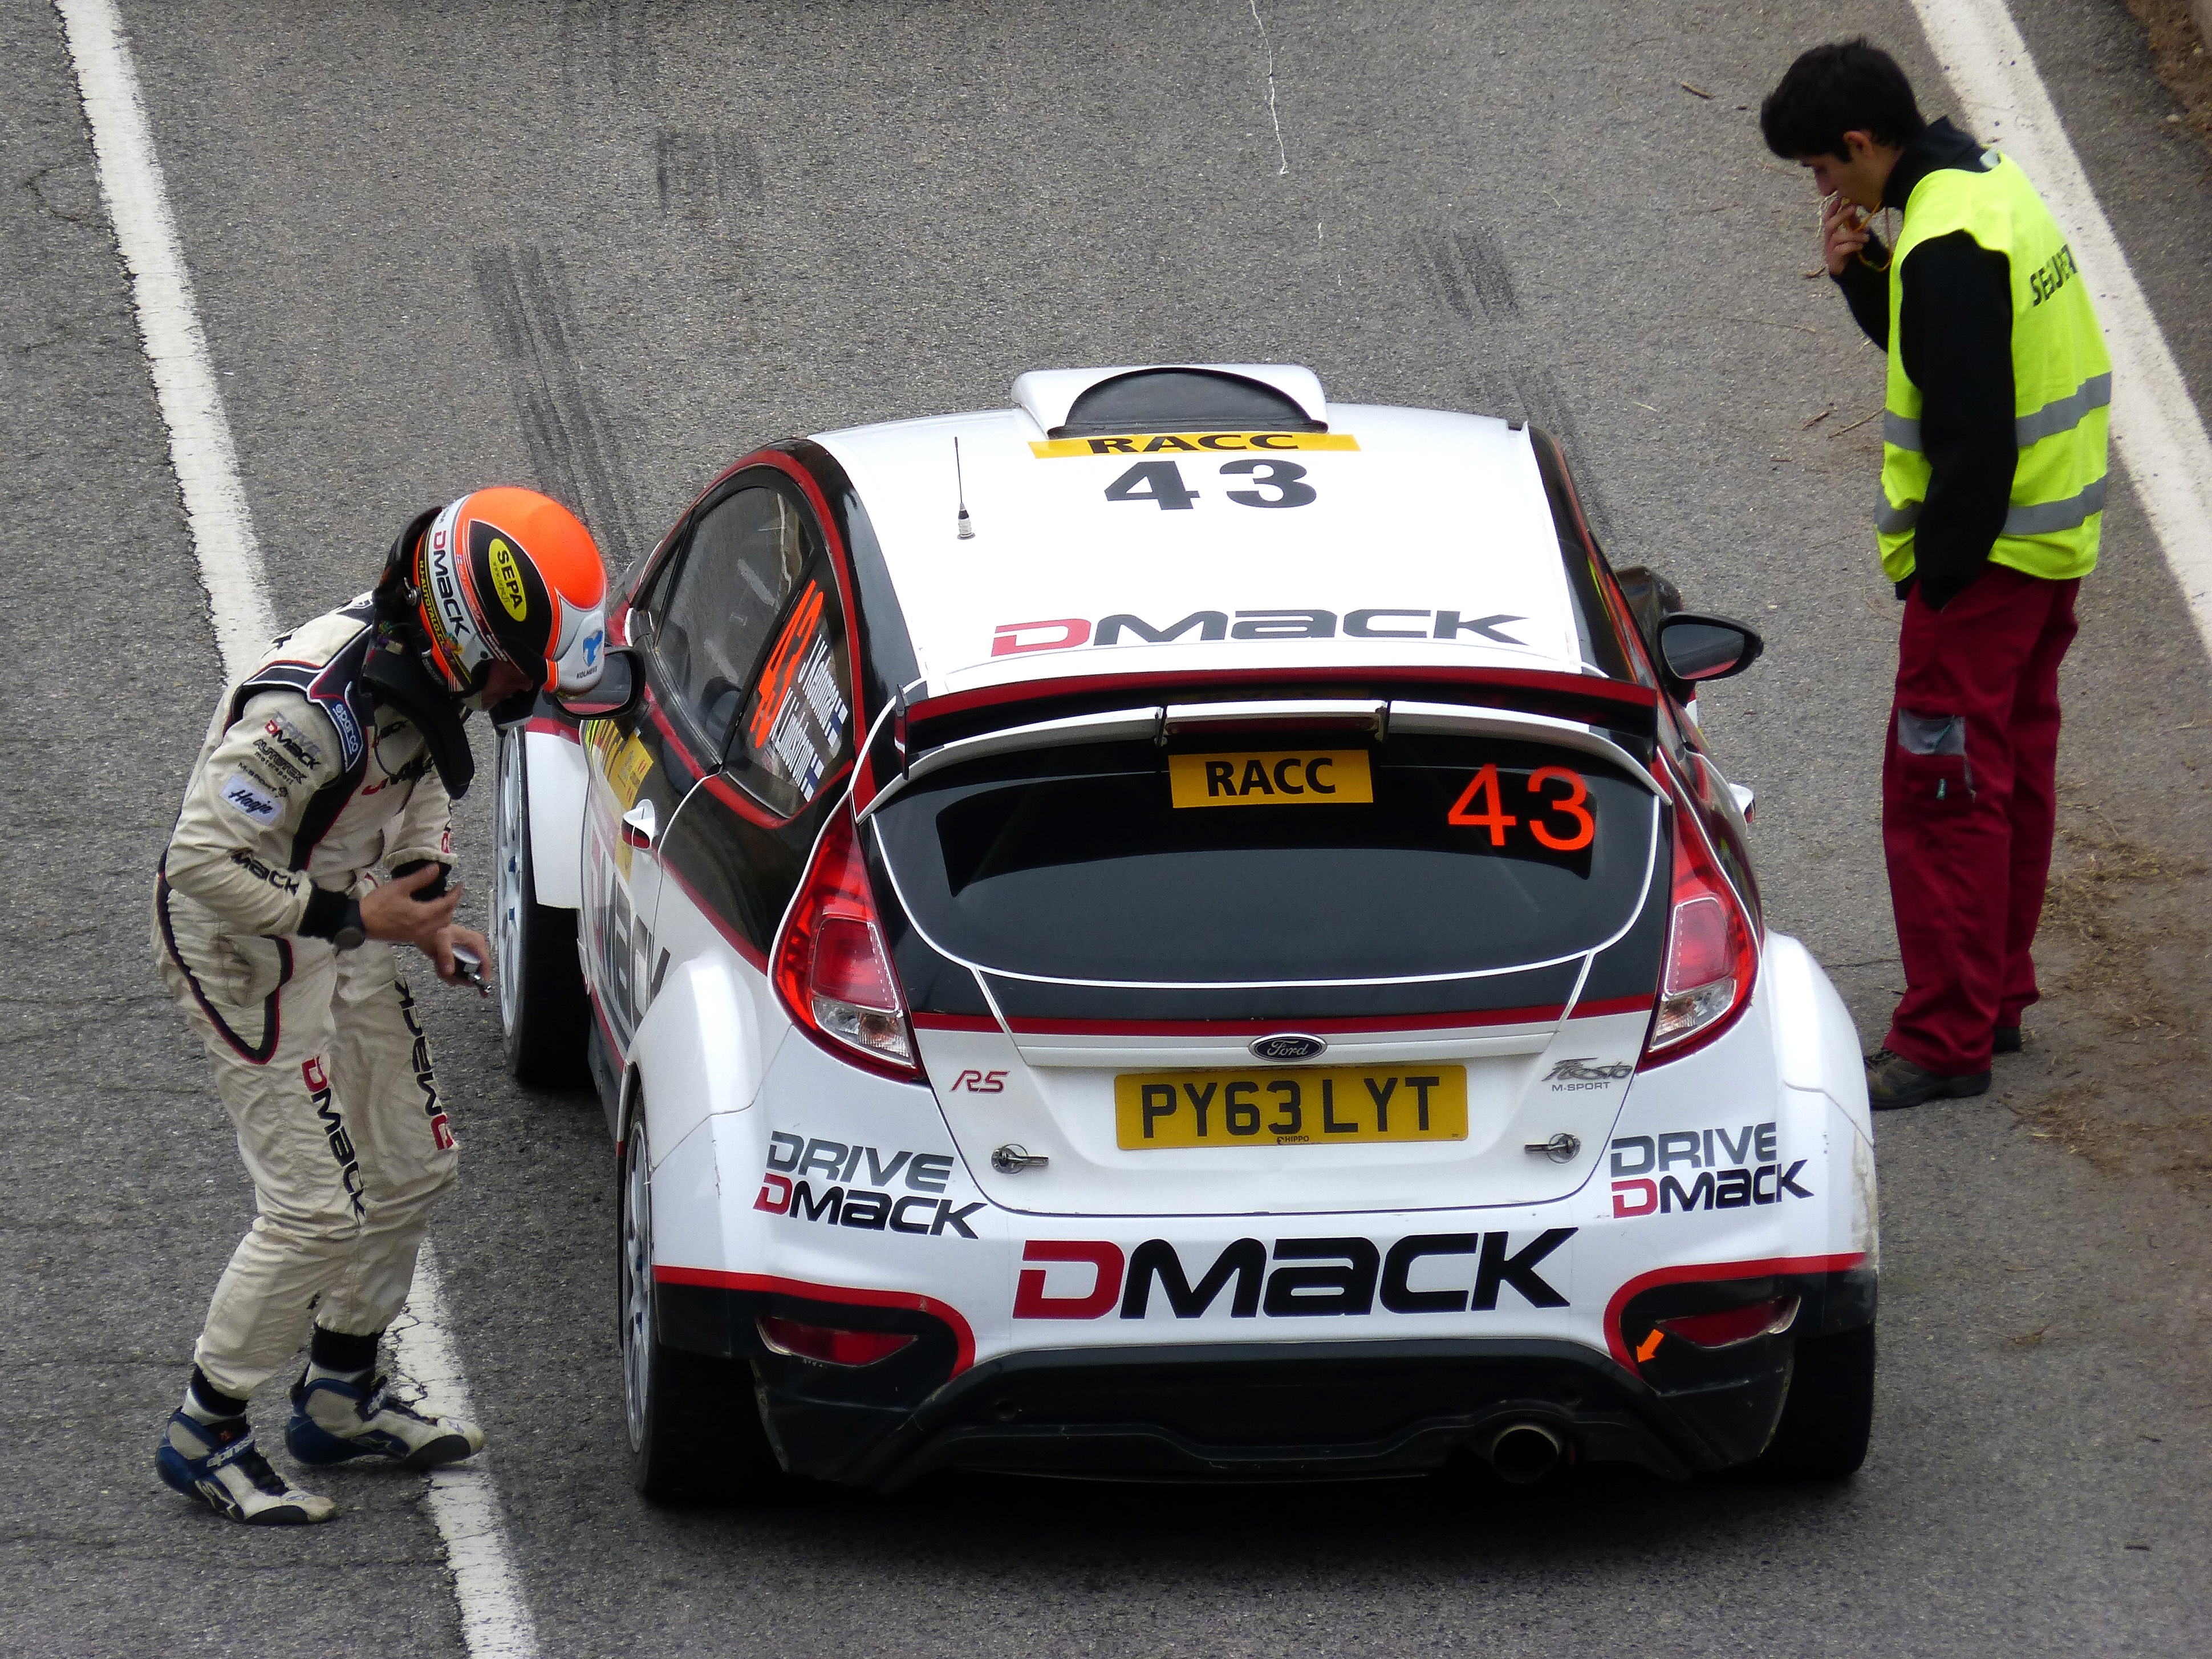
car, vehicle, sports car, race car, race, sports, racing, stretch, sedan, control, race track, motorsport, wrc, output, touring car, auto racing, rally catalunya, ford fiesta, automobile make, automotive design, luxury vehicle, rallycross, rallying, world rally championship, world rally car